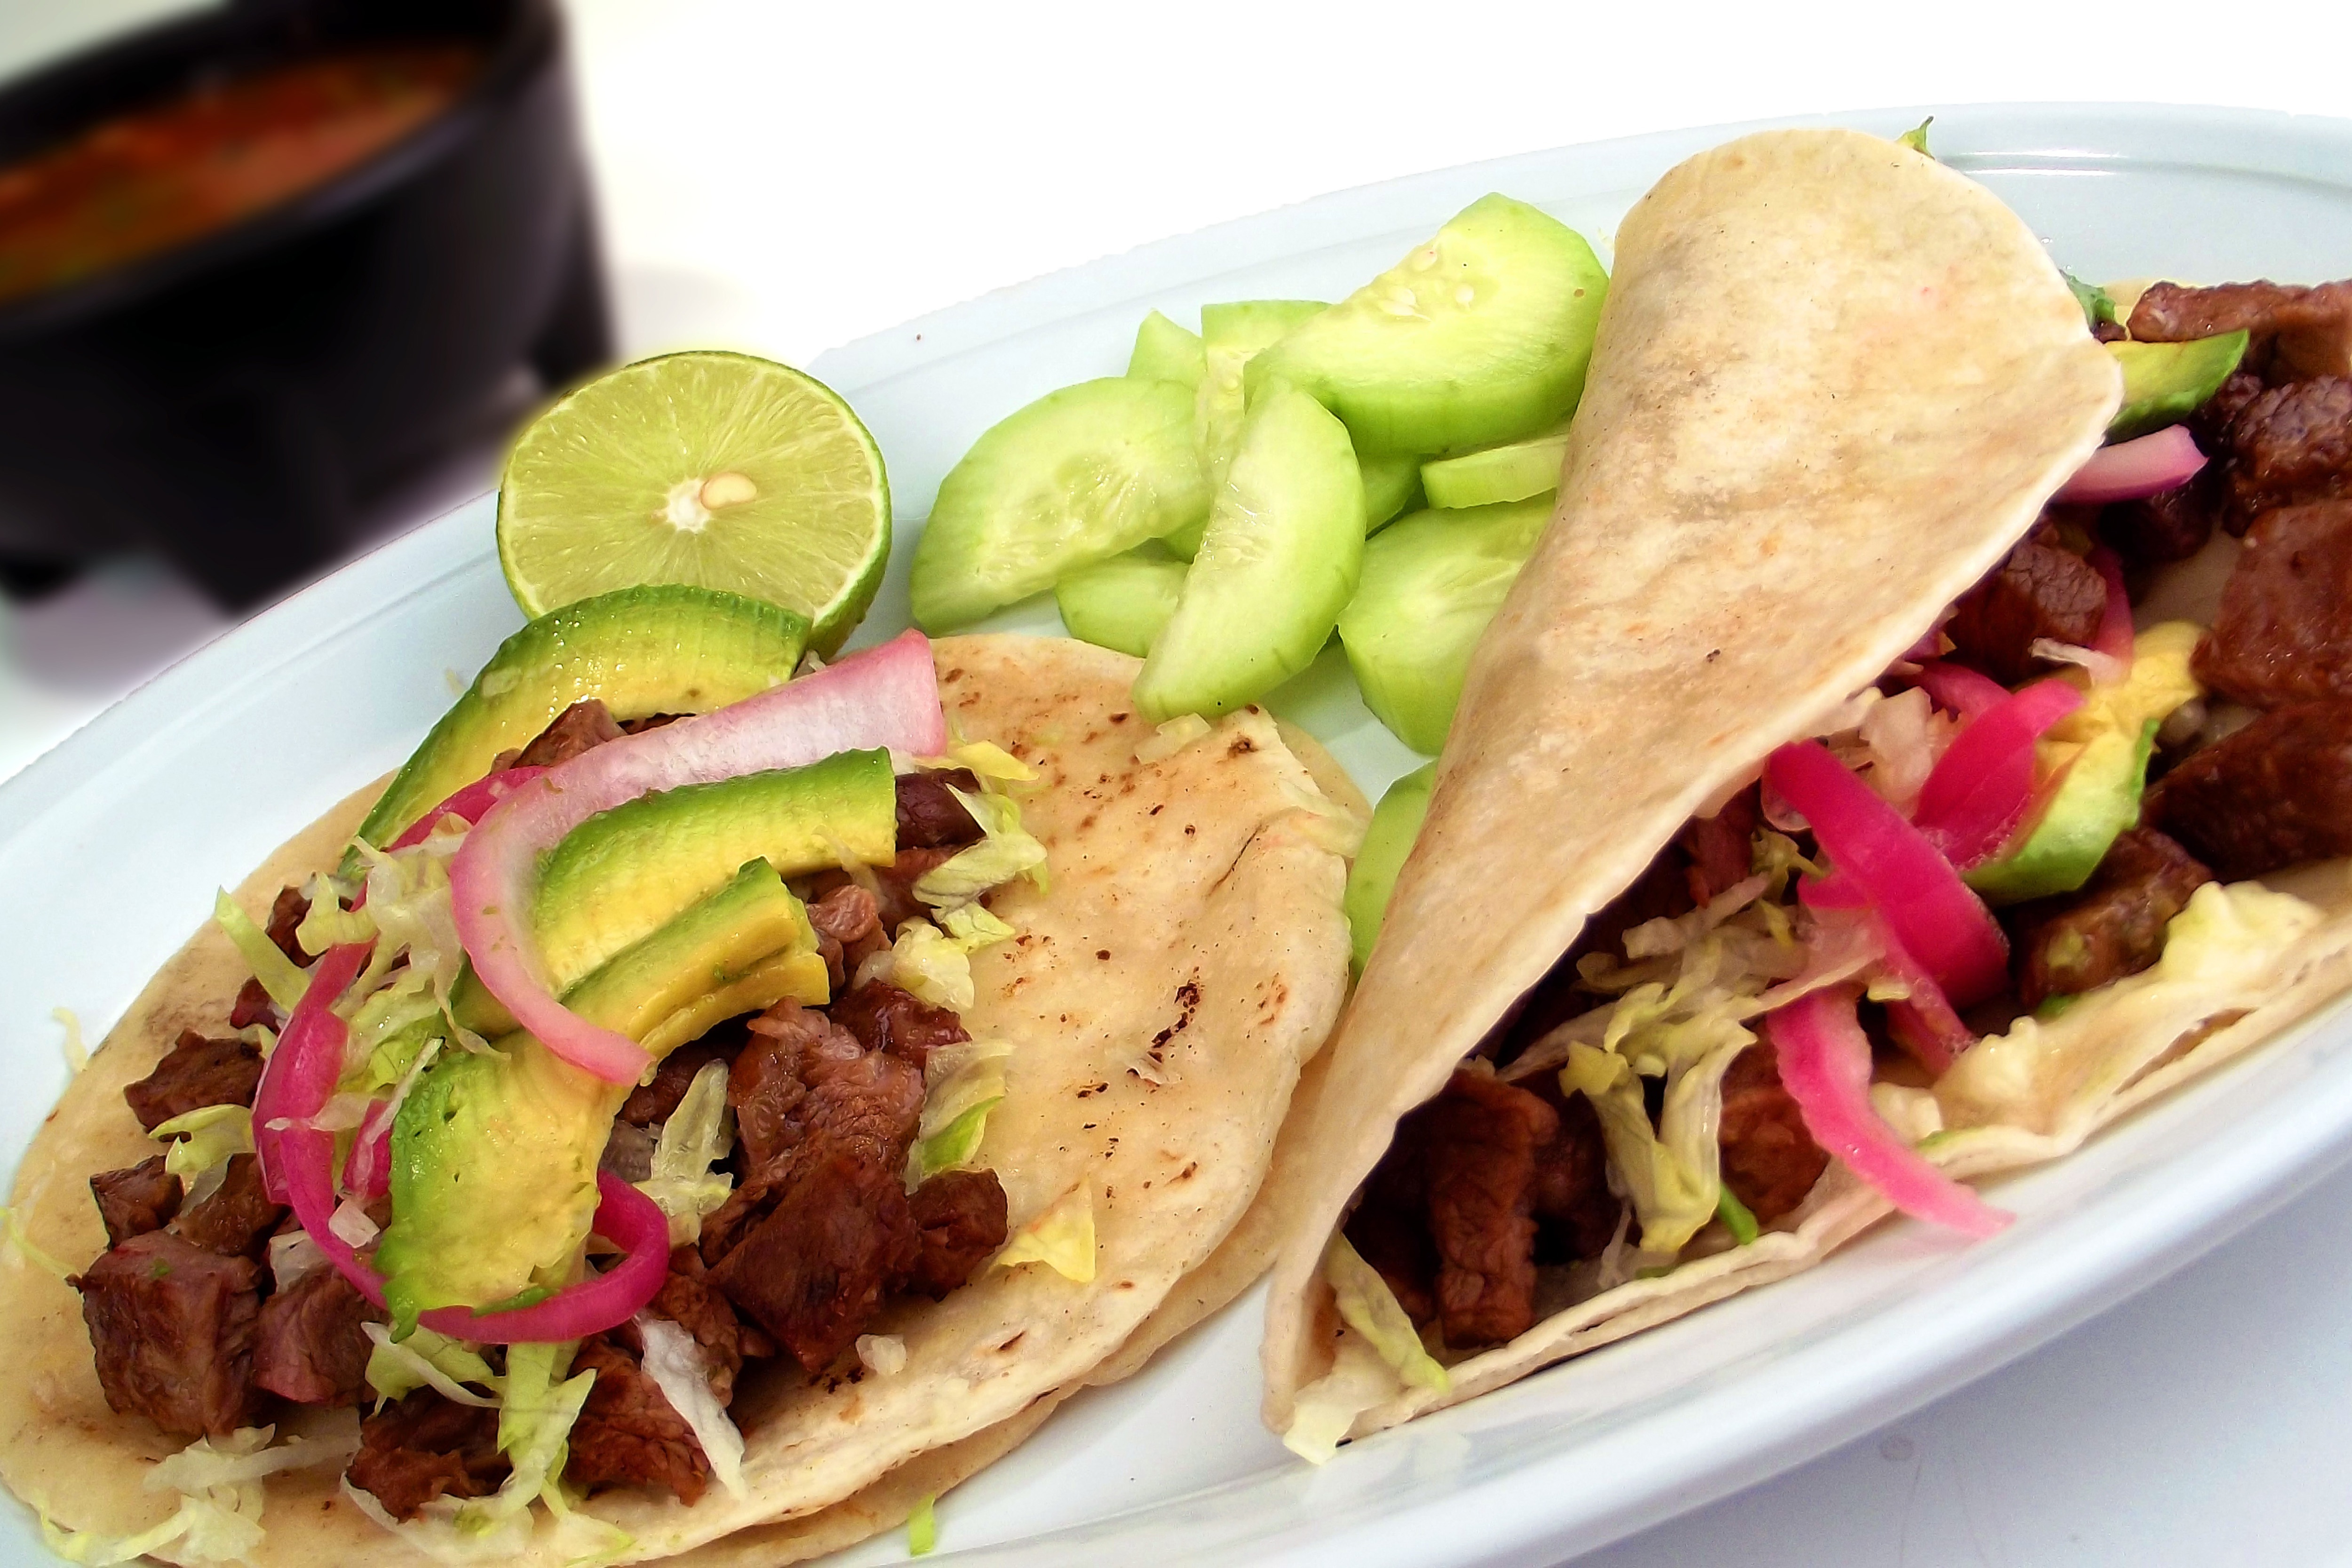
dish, food, cuisine, korean taco, Chilorio, taco, ingredient, Panucho, Gringas, Cochinita pibil, Gordita, produce, meat, staple food, carnitas, Chalupa, shawarma, tostada, gyro, mexican food, recipe, pulled pork, carne asada, american food, Tex mex food, Corn tortilla, Latin american food, doner kebab, mediterranean food, flatbread, greek food, fajita, street food, Refried beans